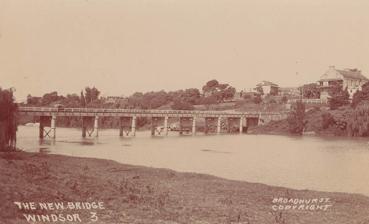
Building: Windsor Bridge (New South Wales)
Country: Australia
Year built: 1874
Bridge in Sydney, New South Wales, Australia Windsor Bridge The Windsor Bridge on the 1900s postcard from the State Library of NSW Coordinates 33°36′12″S 150°49′20″E / 33.6032647°S 150.8222356°E / -33.6032647; 150.8222356 Carries Motor vehicles Pedestrians Bicycles Crosses Hawkesbury River Locale Windsor , City of Hawkesbury , New South Wales , Australia Other name(s) Hawkesbury River Bridge, Windsor Owner Transport for NSW Heritage status Heritage and conservation register, Transport for NSW Characteristics Design Beam bridge Total length 155 metres (509 ft) No. of spans 11 History Designer Public Works Department Constructed by Turnbull and Dixon Construction end 1874 ( 1874 ) Construction cost £ 10,283 Opened 24 August 1874 ( 1874-08-24 ) Statistics Daily traffic 19,000 (2013) Location References The Windsor Bridge , officially called the Hawkesbury River Bridge, Windsor , a beam bridge across the Hawkesbury River , is located in Windsor in north-western Sydney , New South Wales , Australia. The bridge was built in 1874. On 18 May 2020, the replacement bridge was opened to traffic within Windsor, NSW. History The Windsor Bridge was a significant contributor to the early economic contributions of the Hawkesbury and Central West regions, and more than 20,000 vehicles per day still use this crossing, its engineering significance in having stood the test of time and flood is obvious. The area is also noted to contain an early wharf. The area leading to Windsor Bridge is called Thompson Square.  Established in 1795 as the government domain and military precinct of the Hawkesbury outpost settlement, early convict-built clay brick drains that have been the subject of Hawkesbury historical knowledge since 1814 are extant.  Many old-time local residents have spoken of traversing the 1814 convict built brick barrel drains in years gone by.  With the Windsor Bridge Replacement Project underway, this significant and complex network of a potentially unique colonial drainage system has had significant portions removed within the project area by the NSW RMS.  These drains have been exposed, some removed. A number of drains have been protected by encasing within polystyrene under a two-storey-high concrete bridge abutment during construction. Heritage listing The Windsor Bridge was listed on the heritage and conservation register of the Roads & Maritime Services on 21 October 2004 with the following statement of significance: The Windsor Bridge has a high level of historic, technical, aesthetic and social significance as an important historical and physical landmark in one of the State's pre-eminent historic towns, and in the wider Sydney region. It is the oldest extant crossing of the Hawkesbury River. Together with the successive crossings upstream at Richmond, this bridge has played a major role in shaping the history of the Hawkesbury area, functioning for well over a century as an all important link between the communities on either side of the River and as an essential component in a through route of importance in the development of the Sydney region. The series of major alterations to the structure since its construction articulate the continuing difficulties of negotiating a crossing of this major waterway with its frequent floods, however the bridge and its original piers have withstood the test of time. The Windsor Bridge has landmark qualities as one of only two bridge crossings of the Hawkesbury River in the Hawkesbury area and as such it defines the surrounding network of roads. It is a large structure, and although simple in appearance, impressive. The bridge represents a major engineering project in the State for its time. The iron caissons were cast at Mort's Dock in Balmain, using iron from the first short-lived iron mine in Australia (Fitzroy Mine).  They are lined with specially engineered and made bricks, then filled with concrete. The base of the main piers are the same ones sunk into the bedrock below the riverbed using pneumatic caissons in 1874. The addition of a reinforced concrete beam deck to replace the timber deck in the 1920s is a relatively early use of this technology. The River and this crossing of it has defined the life of several generations of local inhabitants on both sides of the River. As the suburban outskirts of Sydney widen and come closer to the still distinct and distinctive Macquarie towns, the rich history of the area and its physical remains become increasingly important to the community's sense of identity. The Windsor Bridge is thus an important part of Windsor's history and identity. — Statement of significance, Heritage and conservation register, Roads & Maritime Services , 21 October 2004. Bridge replacement In December 2013, the Government of New South Wales gave planning approval to the construction of a new bridge to replace the existing 1874 Windsor Bridge that, due to safety reasons, have been disputed. The old bridge is to be demolished after the new bridge opens. Roads & Maritime Services proposed to construct the new bridge 35 metres (115 ft) downstream from the existing bridge. The approach road to the new bridge is proposed to be built along one side of the Thompson Square, Australia's oldest public square on a currently existing road. The new bridge proposal is objected to by in excess of 45,000 people, on the grounds that it will keep and increase heavy traffic in a historic town centre, and destroys the town's character and heritage. Some who favour the proposal claim the new bridge would greatly reduce traffic congestion in the area, in direct contradiction to quite a number [ clarification needed ] of government traffic studies and documents. In October 2015, a legal challenge to stop the new bridge failed. According to NSW Roads & Maritime Services, the replacement three-lane bridge is expected to provide insignificant improvements in traffic flow and flood mitigation. Some local residents speculate that a reason for the proposed bridge replacement was sand extraction on the Richmond Lowlands facilitated by the new bridge with wider spaced pylons and a slight height increases to allow barges to pass underneath. Documents show that there was "high level political interference in the planning approval process" and that the Department of Planning changed from opposing the project to supporting it in less than a month following the political interference.  In a submission to a NSW Legislative Council inquiry, it is speculated that the disclosed political interference was largely orchestrated by Bart Bassett , a former Member for Hawkesbury and a former Mayor of the City of Hawkesbury , who was Mayor of Hawkesbury at the time the high level political interference occurred and who was found to have illegally solicited political donations from Buildev in 2010. In 2014 he was asked to step down or face expulsion amid the corruption allegations that were being investigated by the ICAC. On 18 May 2020, the replacement bridge was opened to traffic within Windsor, NSW. Windsor Bridge submerged in Western Sydney In March 2021, the bridge was submerged along with other areas, during the 2021 eastern Australia floods . In March 2022 the bridge was again flooded during the 2022 eastern Australia floods , and once again during a major flood event in July 2022. See also Transport portal Engineering portal New South Wales portal Australian Roads portal Historic bridges of New South Wales List of bridges in Sydney March 2021 Australian floods References